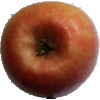
Label: Apple Pink Lady 1